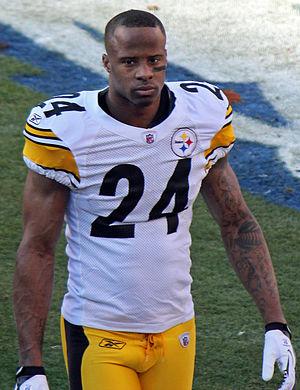
Brian St. Pierre, né le 28 novembre 1979 à Salem au Massachusetts aux États-Unis, est un joueur et entraîneur américain de football américain, qui évolue au poste de quarterback.
Ike Taylor, né le 5 mai 1980 à Gretna, est un américain, joueur professionnel de football américain au sein de la national Football League. Il a joué pendant onze saisons pour les Steelers de Pittsburgh au poste de cornerback.